East Side Sushi

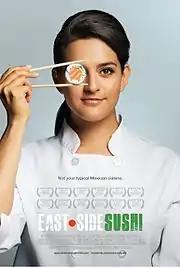
Theatrical release poster

East Side Sushi is a 2014 film starring Diana Elizabeth Torres, released by HBO, Samuel Goldwyn Films, and directed by Anthony Lucero.